Ernest W. Gibson Jr.

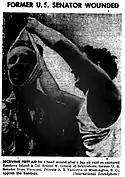
Gibson receiving first aid after being wounded.

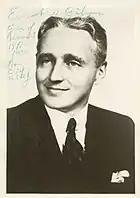
Gibson as governor.

From January to May 1941, Gibson was Executive Secretary and later Chairman of the Committee to Defend America by Aiding the Allies (the William Allen White Committee), which advocated for aid to the Allies prior to United States military involvement in World War II.